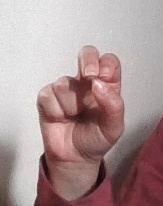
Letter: gaaf